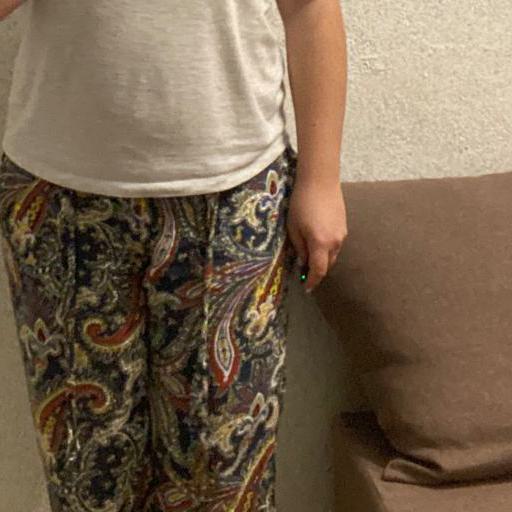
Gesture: no_gesture